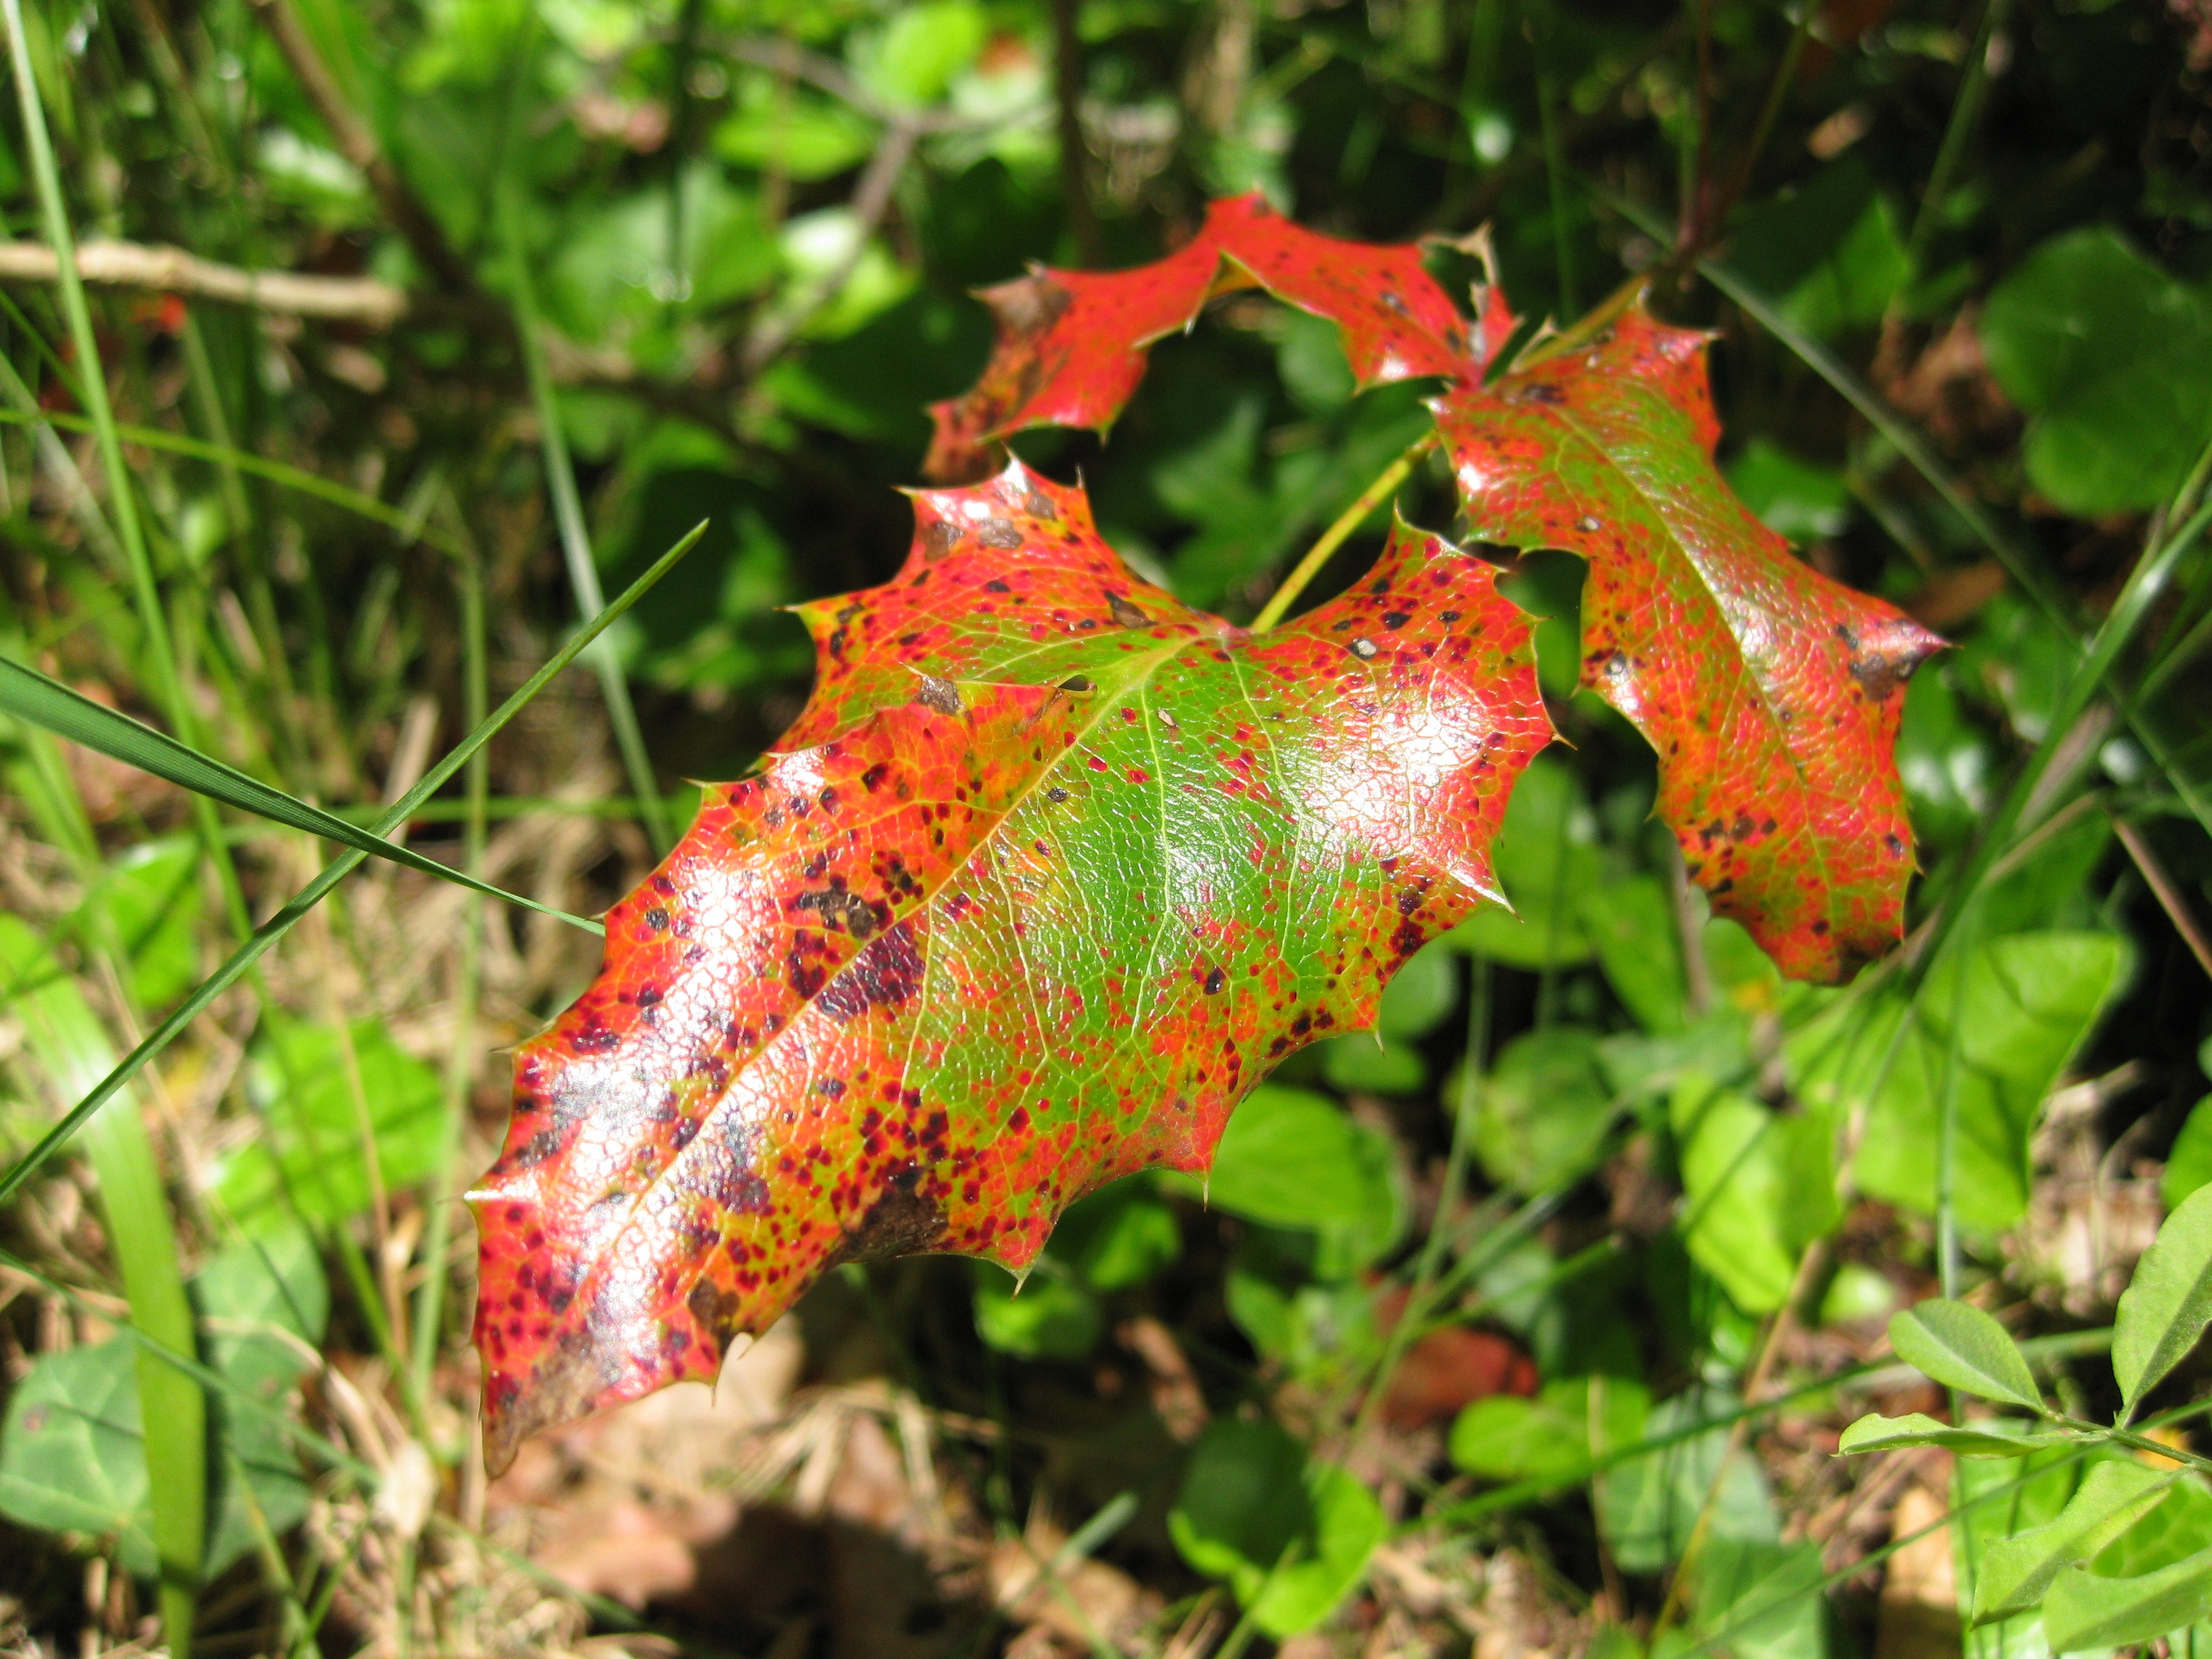
tree, nature, grass, plant, leaf, flower, produce, autumn, botany, garden, flora, season, maple tree, maple leaf, wildflower, transience, shrub, mood, fall foliage, golden autumn, macro photography, colors of autumn, flowering plant, woody plant, land plant